Charlotte de Robespierre

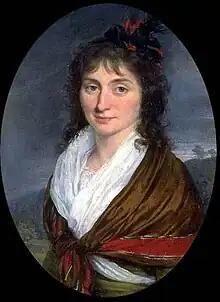
Charlotte Robespierre

Marie Marguerite Charlotte de Robespierre (5 February 1760, Arras – 1 August 1834, Paris) was a French writer and revolutionary. A Jacobin during the French Revolution, she is best known for the memoirs she dictated about the lives of her brothers, Maximilien Robespierre and Augustin Robespierre. She never married, and was described as respectable and entirely devoted to her brothers, to whom she was fiercely loyal.